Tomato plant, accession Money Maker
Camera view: horizontal (90 deg, fisheye); turntable rotation: 150 degrees
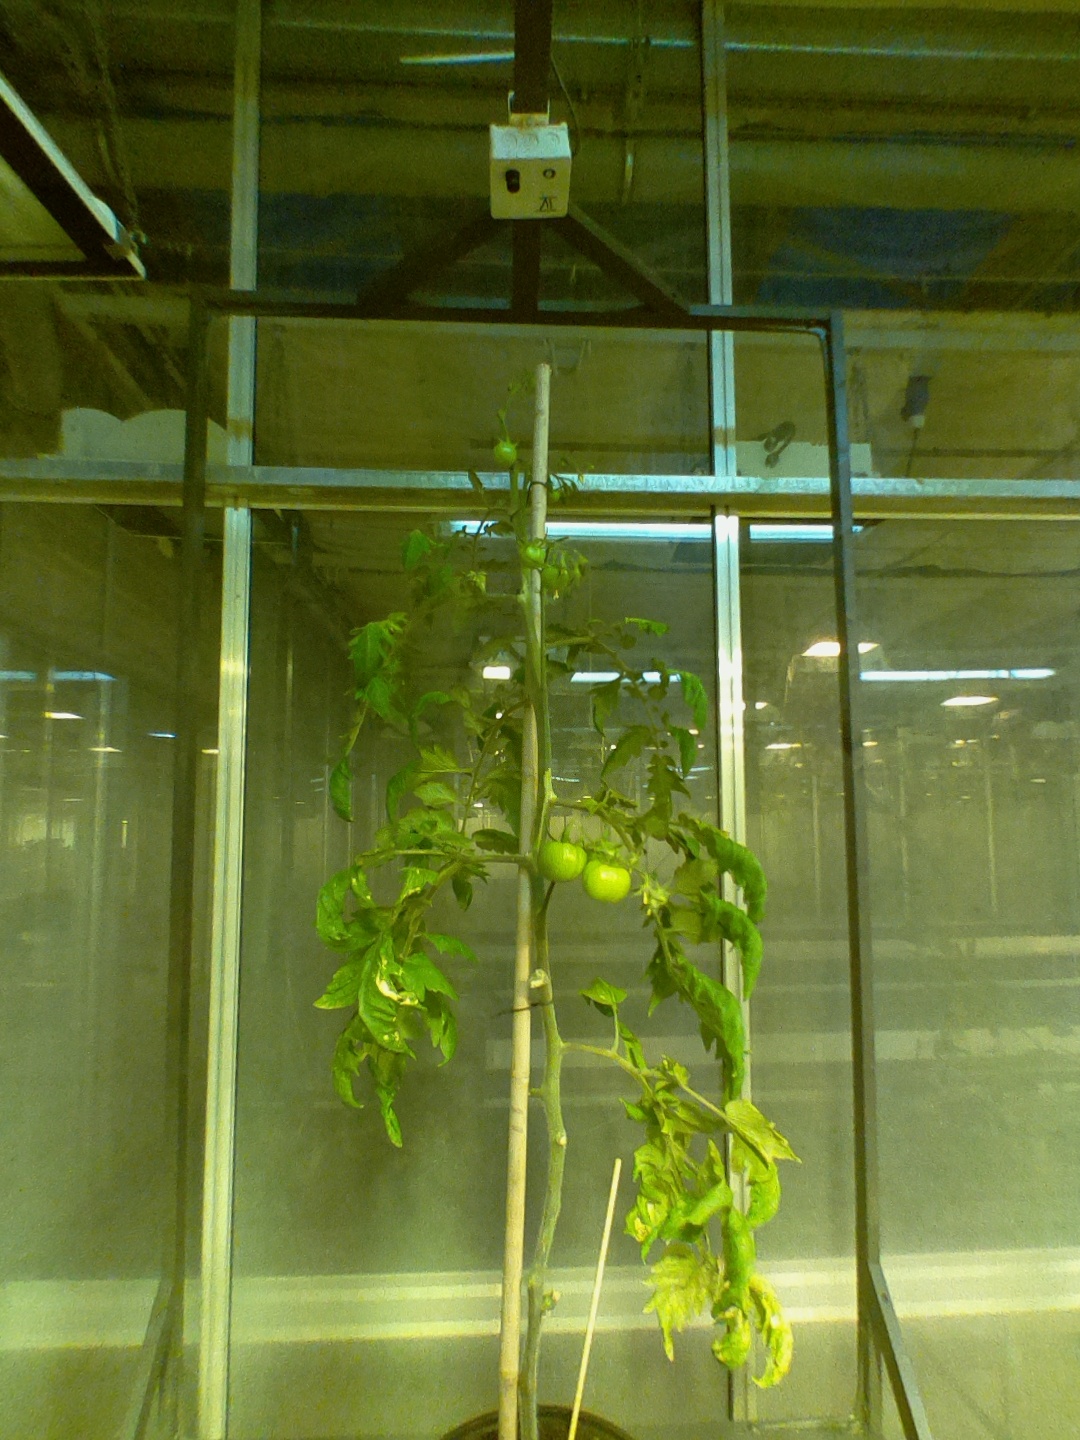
BBCH growth stage 78: 80% -90% of final fruit size